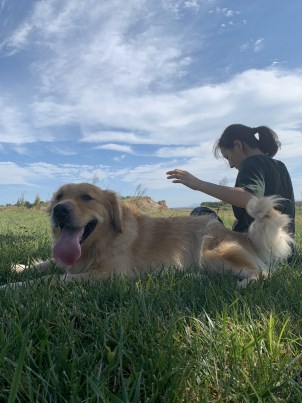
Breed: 5355-n000126-golden_retriever